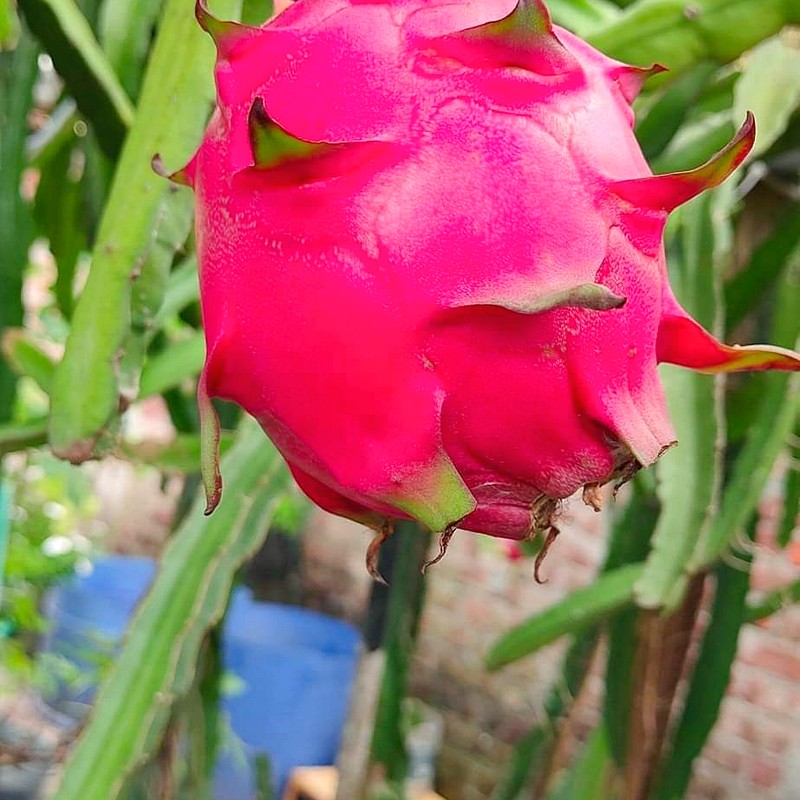
Label: Fresh Dragon Fruit